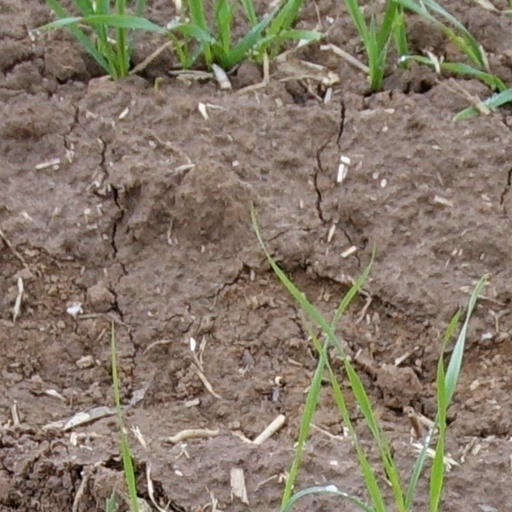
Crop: wheat